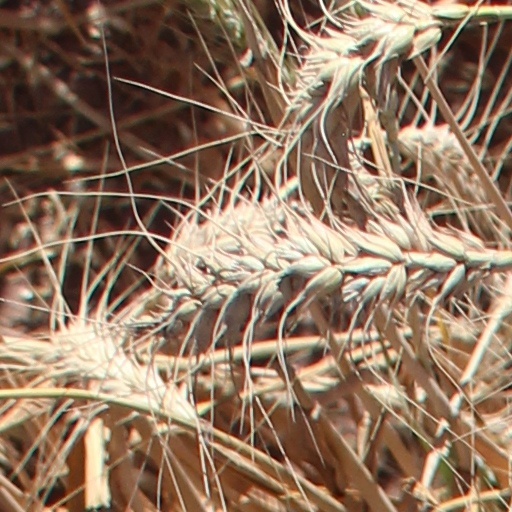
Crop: wheat